Timothy J. Broderick

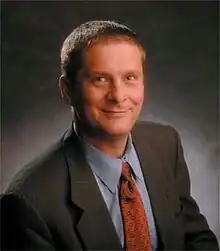

Timothy J. Broderick, F.A.C.S., is Professor of Surgery and Biomedical Engineering at the University of Cincinnati, where he has been on the faculty since 2003. He also is Chief of the Division of Gastrointestinal and Endocrine Surgery and is Director of the Advanced Center for Telemedicine and Surgical Innovation (ACTSI). He has flown on the NASA KC-135 parabolic laboratory ("vomit comet") and dived in the NASA Extreme Environment Mission Operations (NEEMO) program to develop advanced surgical technologies for long duration space flight.